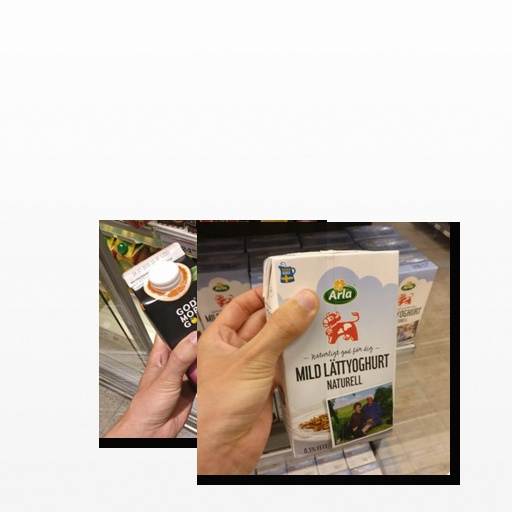
Food items: natural_low_fat_yogurt, grapefruit_juice